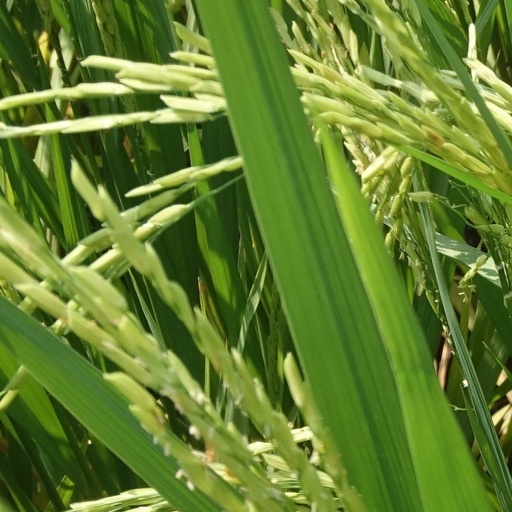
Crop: rice